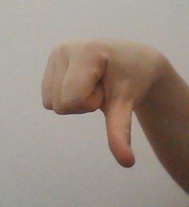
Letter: waw